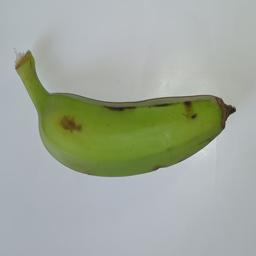
Banana variety: Champa Kola